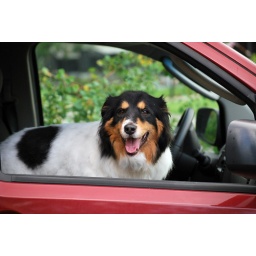
border collie in car window (2)